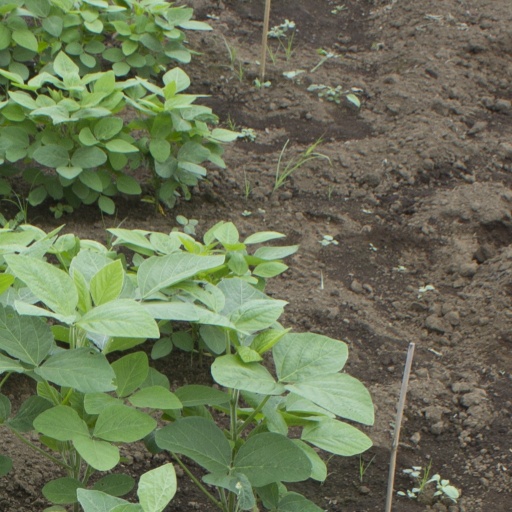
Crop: soybean